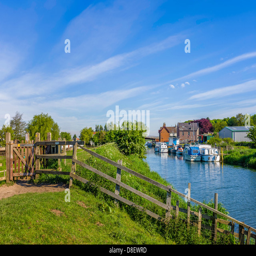
river with boats moored along the bank with fencing and houses on a bright sunny day with blue sky